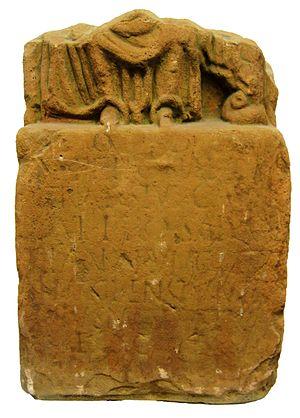
Ritona également attestée sous le nom de Pritona, est une déesse gauloise particulièrement dédiée aux gués, en celtique rito-.